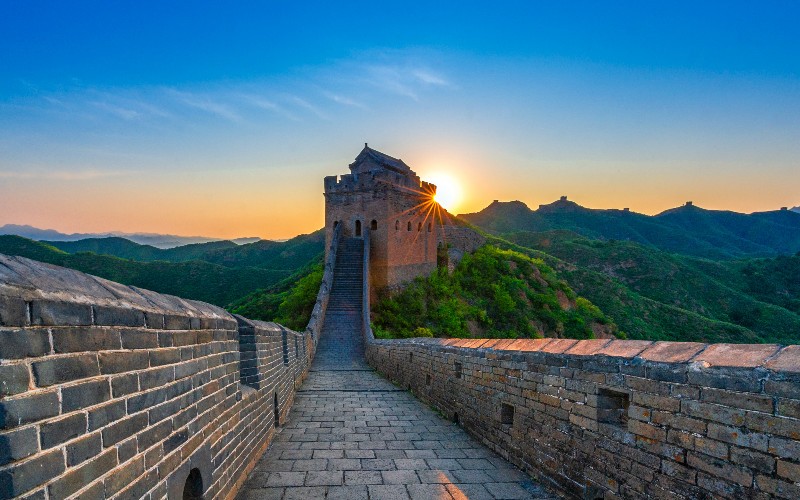
Landmark: Great Wall of China